Mia Uyeda

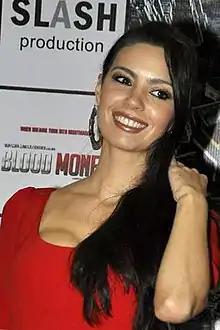
Uyeda in April 2012

Mia Evonne Uyeda is a Canadian actress, model, columnist and VJ. She gained fame in India as a Kingfisher Calendar model and later as a VJ for shows like MTV India's show "Saturday Night Shuffle".